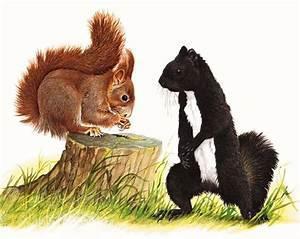
squirrel